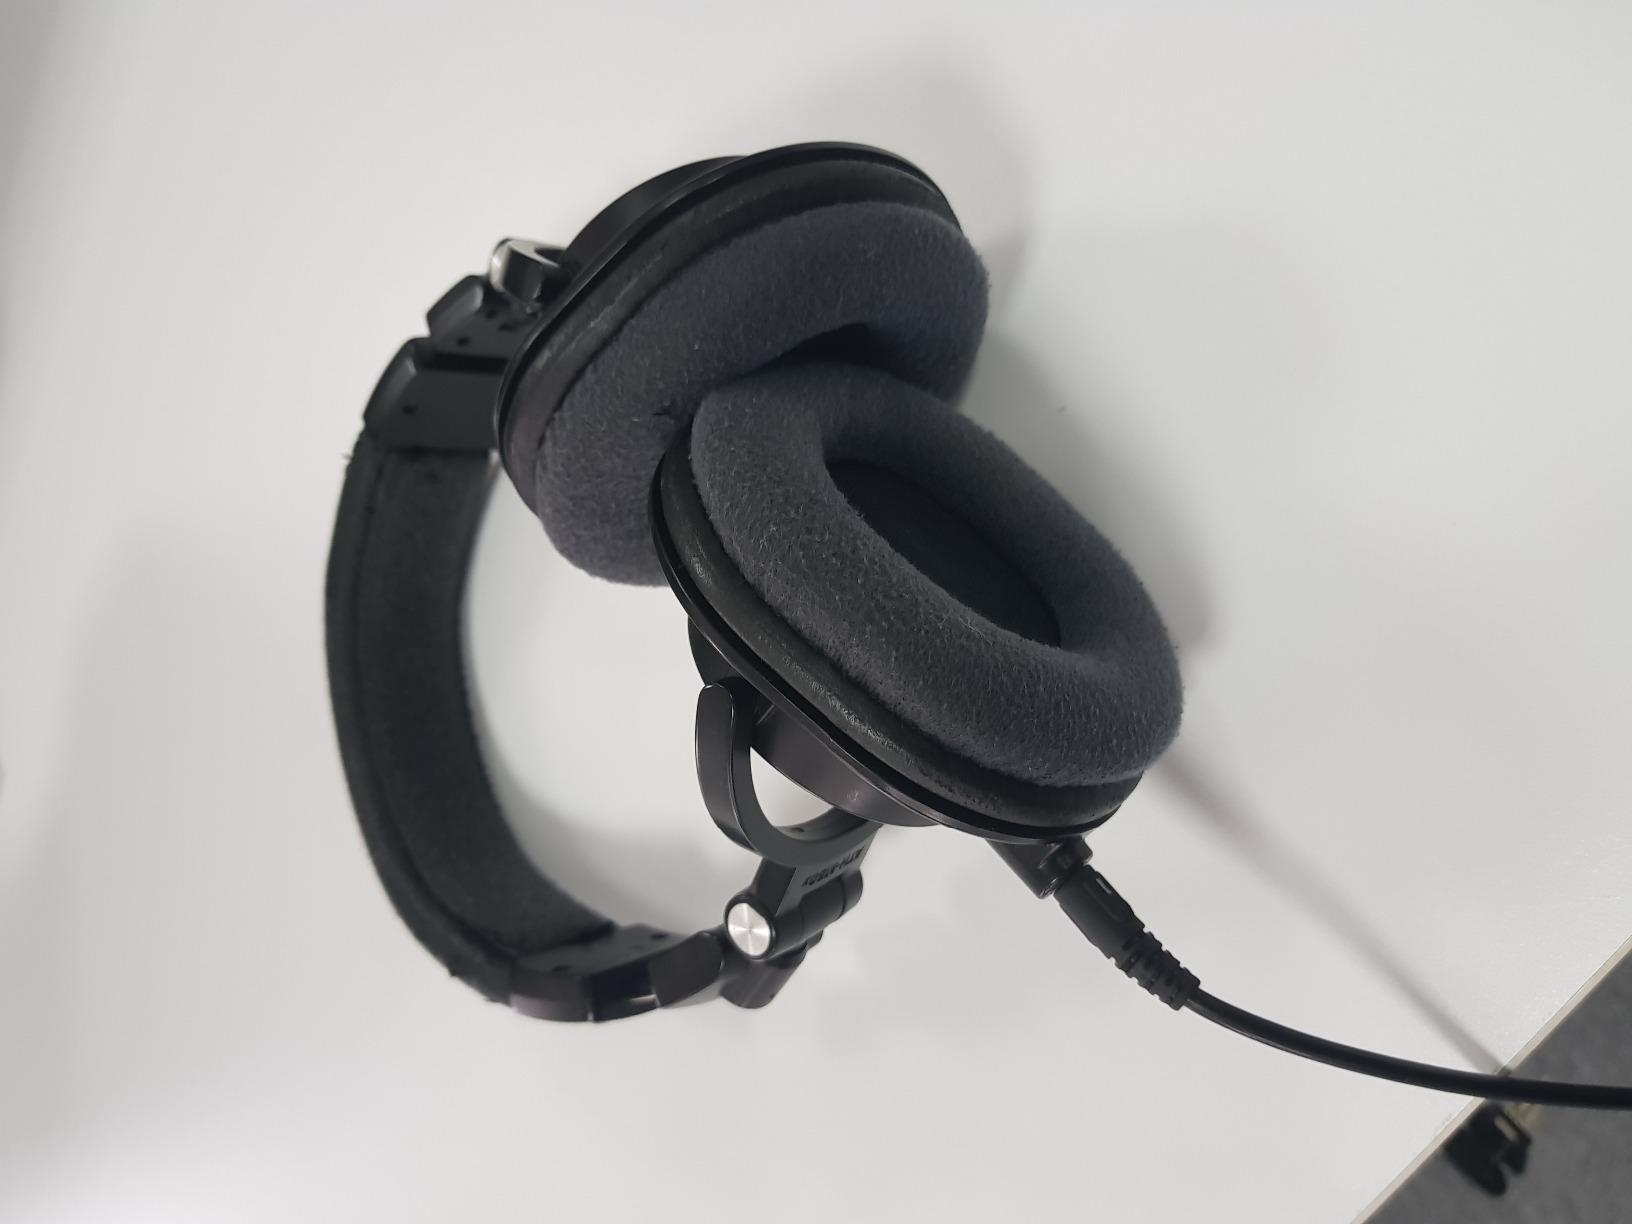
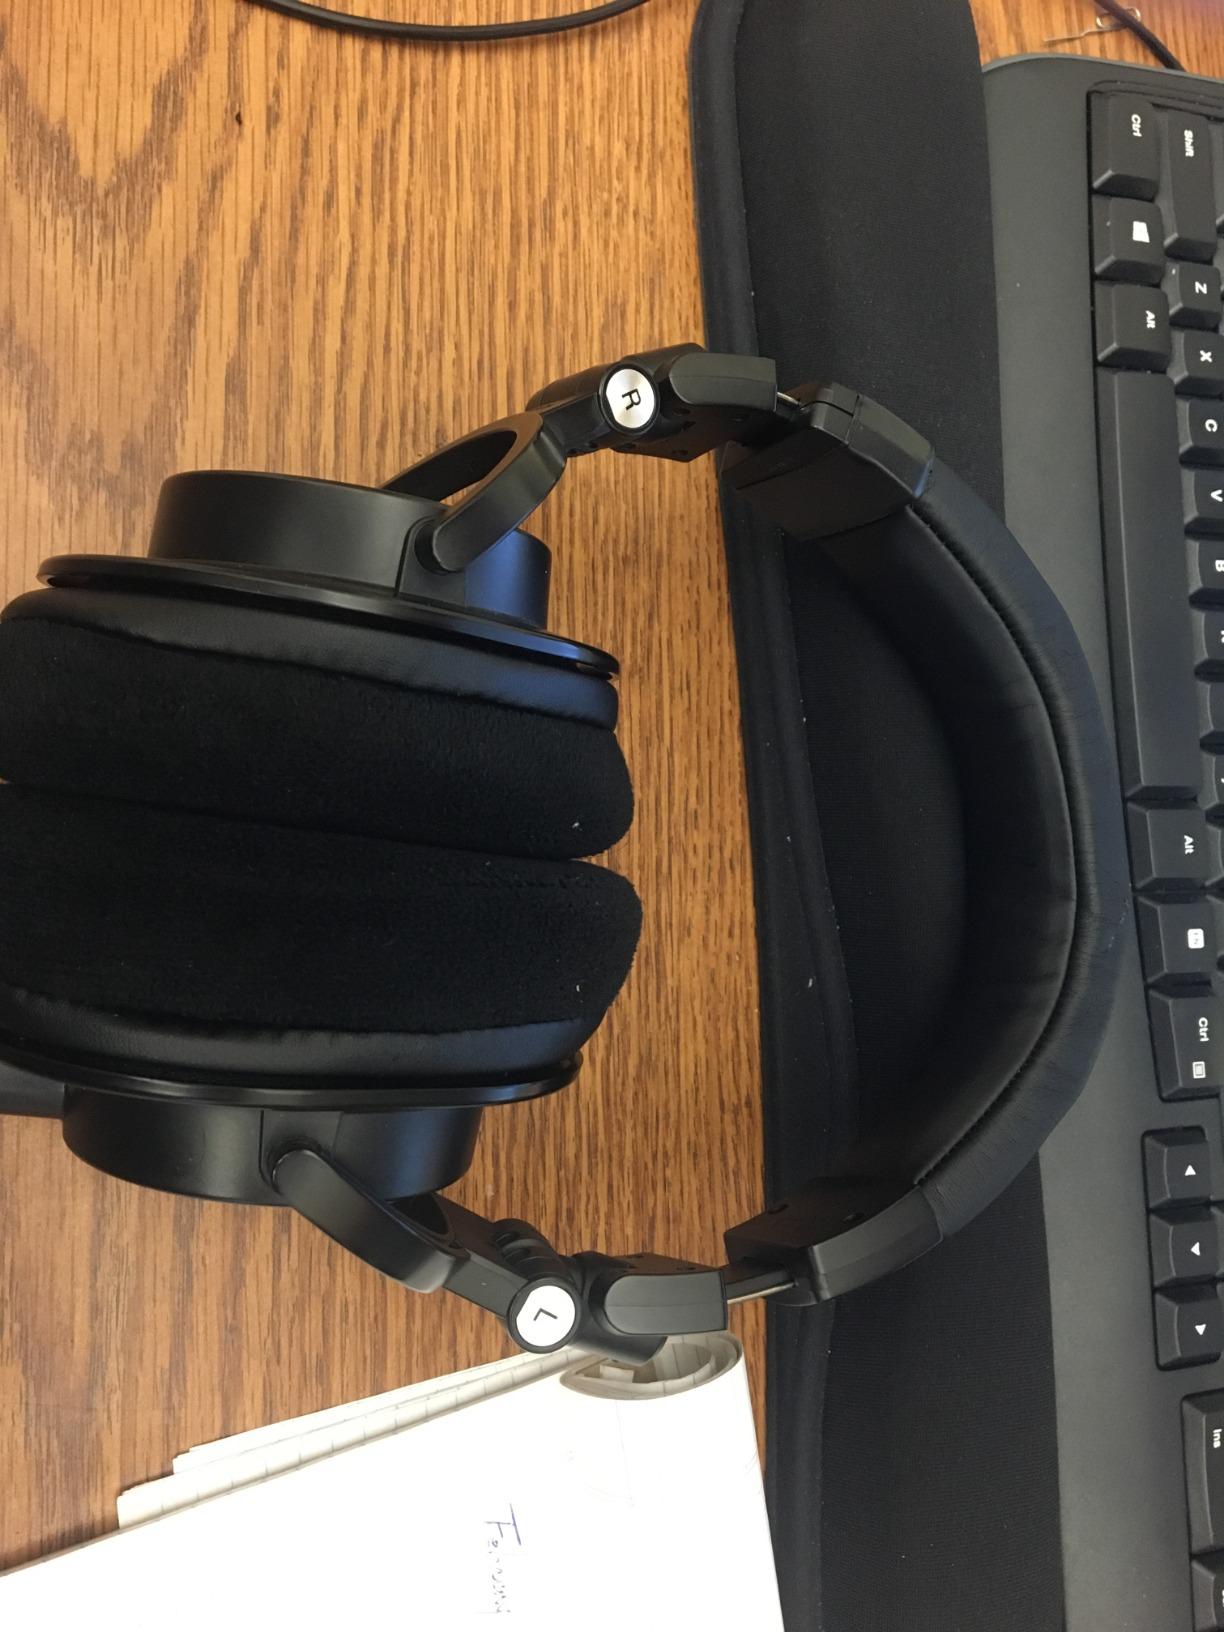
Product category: headphones
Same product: yes